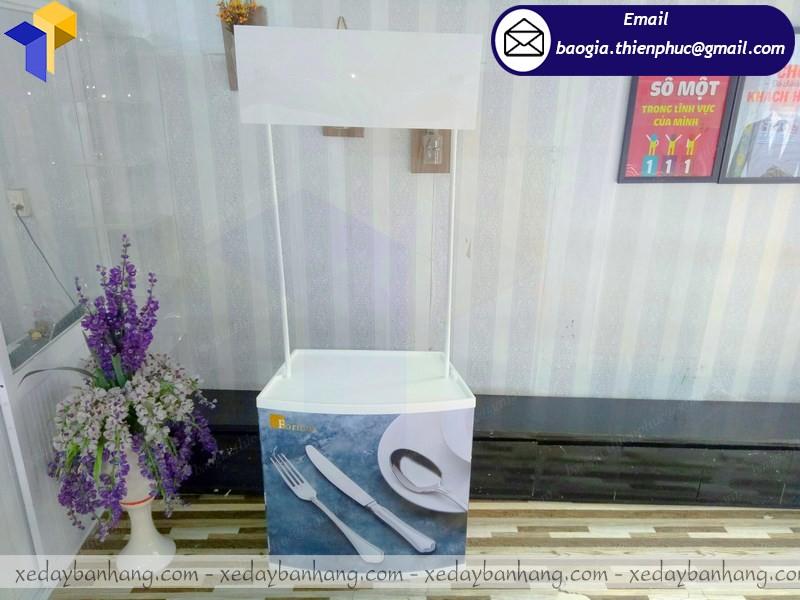
ở trên sàn nhà có sự xuất hiện của một lọ hoa và một chiếc kệ